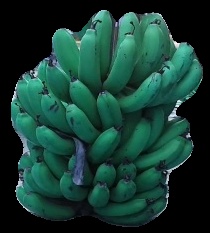
Variety: pachbale
Grade: grade2